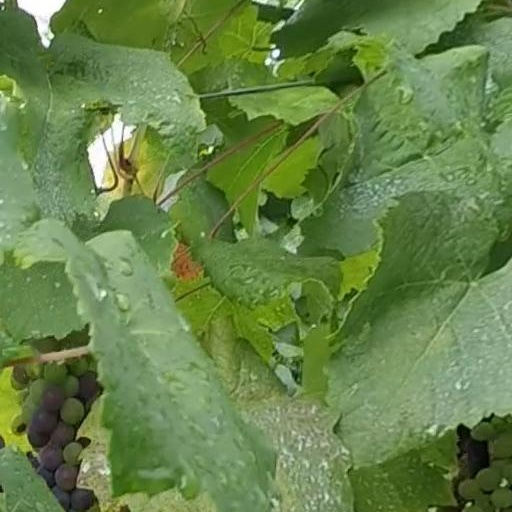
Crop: grape